Eric Welsh

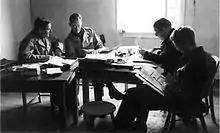
Eric Welsh in a meeting with Samuel Goudsmit, Fred Wardenburg and Rupert Cecil

SIS operated more than one hundred intelligence operations in Norway during World War II, with about 200 agents shipped from Britain to Norway. Their principal operational goals were to gather information on German warships and ships traffic along the Norwegian coast. The normal communication channel was coded radio transmissions. 26 of the radio agents in Norway lost their lives during the war, either in combat, or after being captured by the Germans.